Cap (sport)

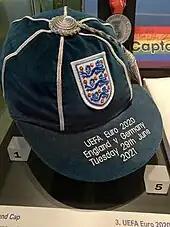
England cap awarded to Harry Kane for his appearance against Germany in June 2021 at the 2020 UEFA Euro, his 58th overall.

Some men's association football teams still award physical caps. Players are awarded one cap for every match they play – unless they play in a World Cup or European Championship finals tournament, then they are given a single cap for the competition, with the names of all their opponents stitched into the fabric of the cap itself. For example, when David Beckham made his one-hundredth appearance for England, because a number of his appearances had been at World Cup and European Championship final tournaments for which he could only receive one cap, he received only his 85th physical cap. In Scotland, for many years the practice was to present caps only for appearances in the British Home Championship, meaning that several players never received one (including those in their 1958 FIFA World Cup squad); this anomaly was rectified retrospectively in the 2000s after pressure from players' families.